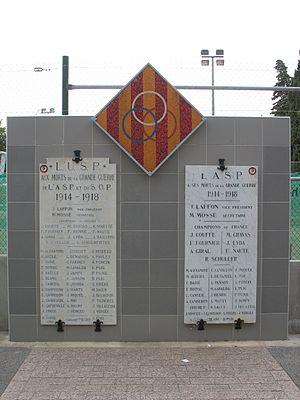
Monuments aux morts du Stade Aimé-Giral de Perpignan
Cet article présente l'histoire de l'Union sportive arlequins Perpignan-Roussillon.
Le stade Aimé-Giral est un stade situé en plein cœur de Perpignan, dans le département français des Pyrénées-Orientales en région Occitanie.